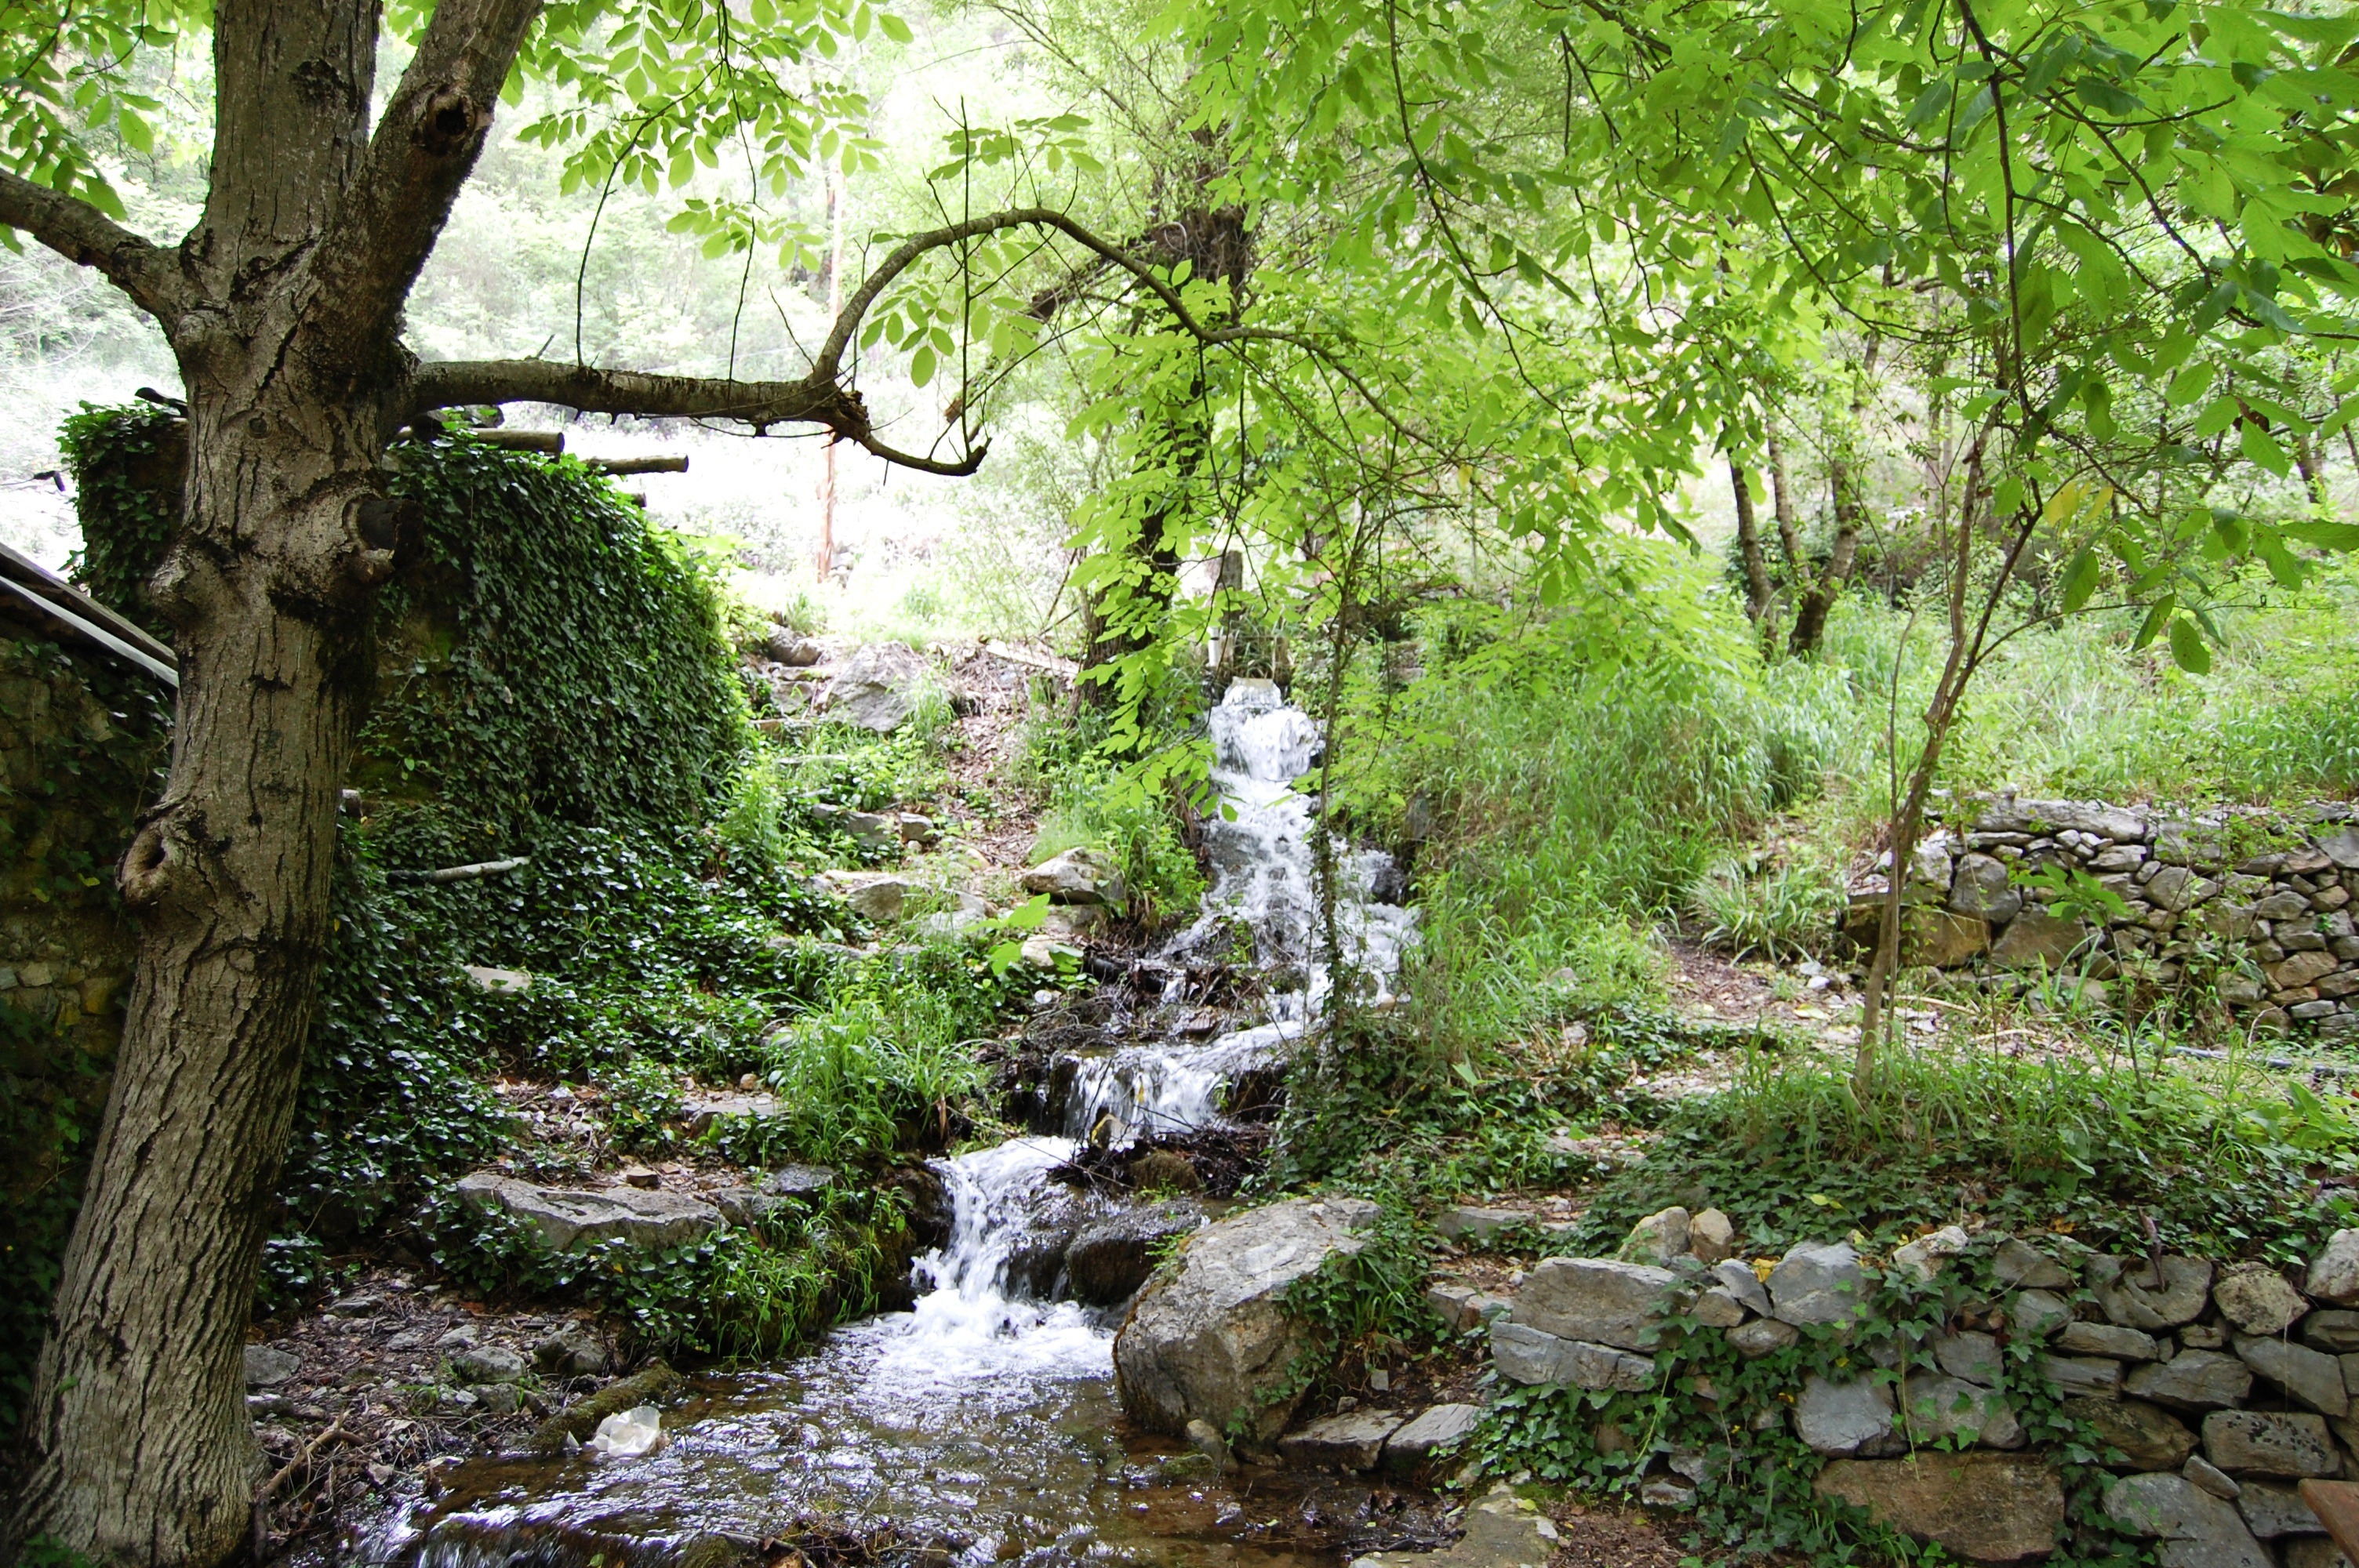
tree, nature, forest, wilderness, trail, leaf, flower, river, pond, stream, spring, green, jungle, autumn, botany, garden, flora, vegetation, rainforest, woodland, habitat, water feature, ecosystem, natural environment, woody plant